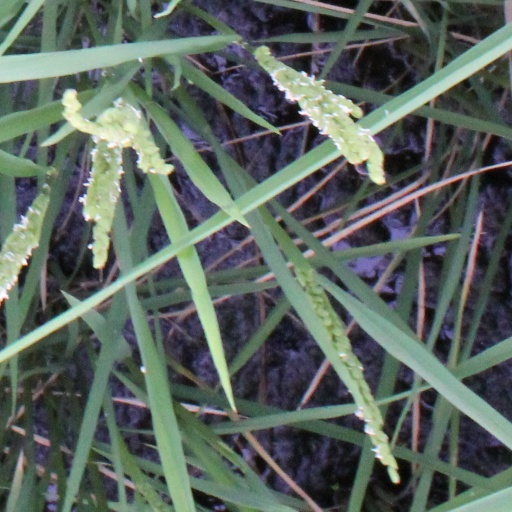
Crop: rice